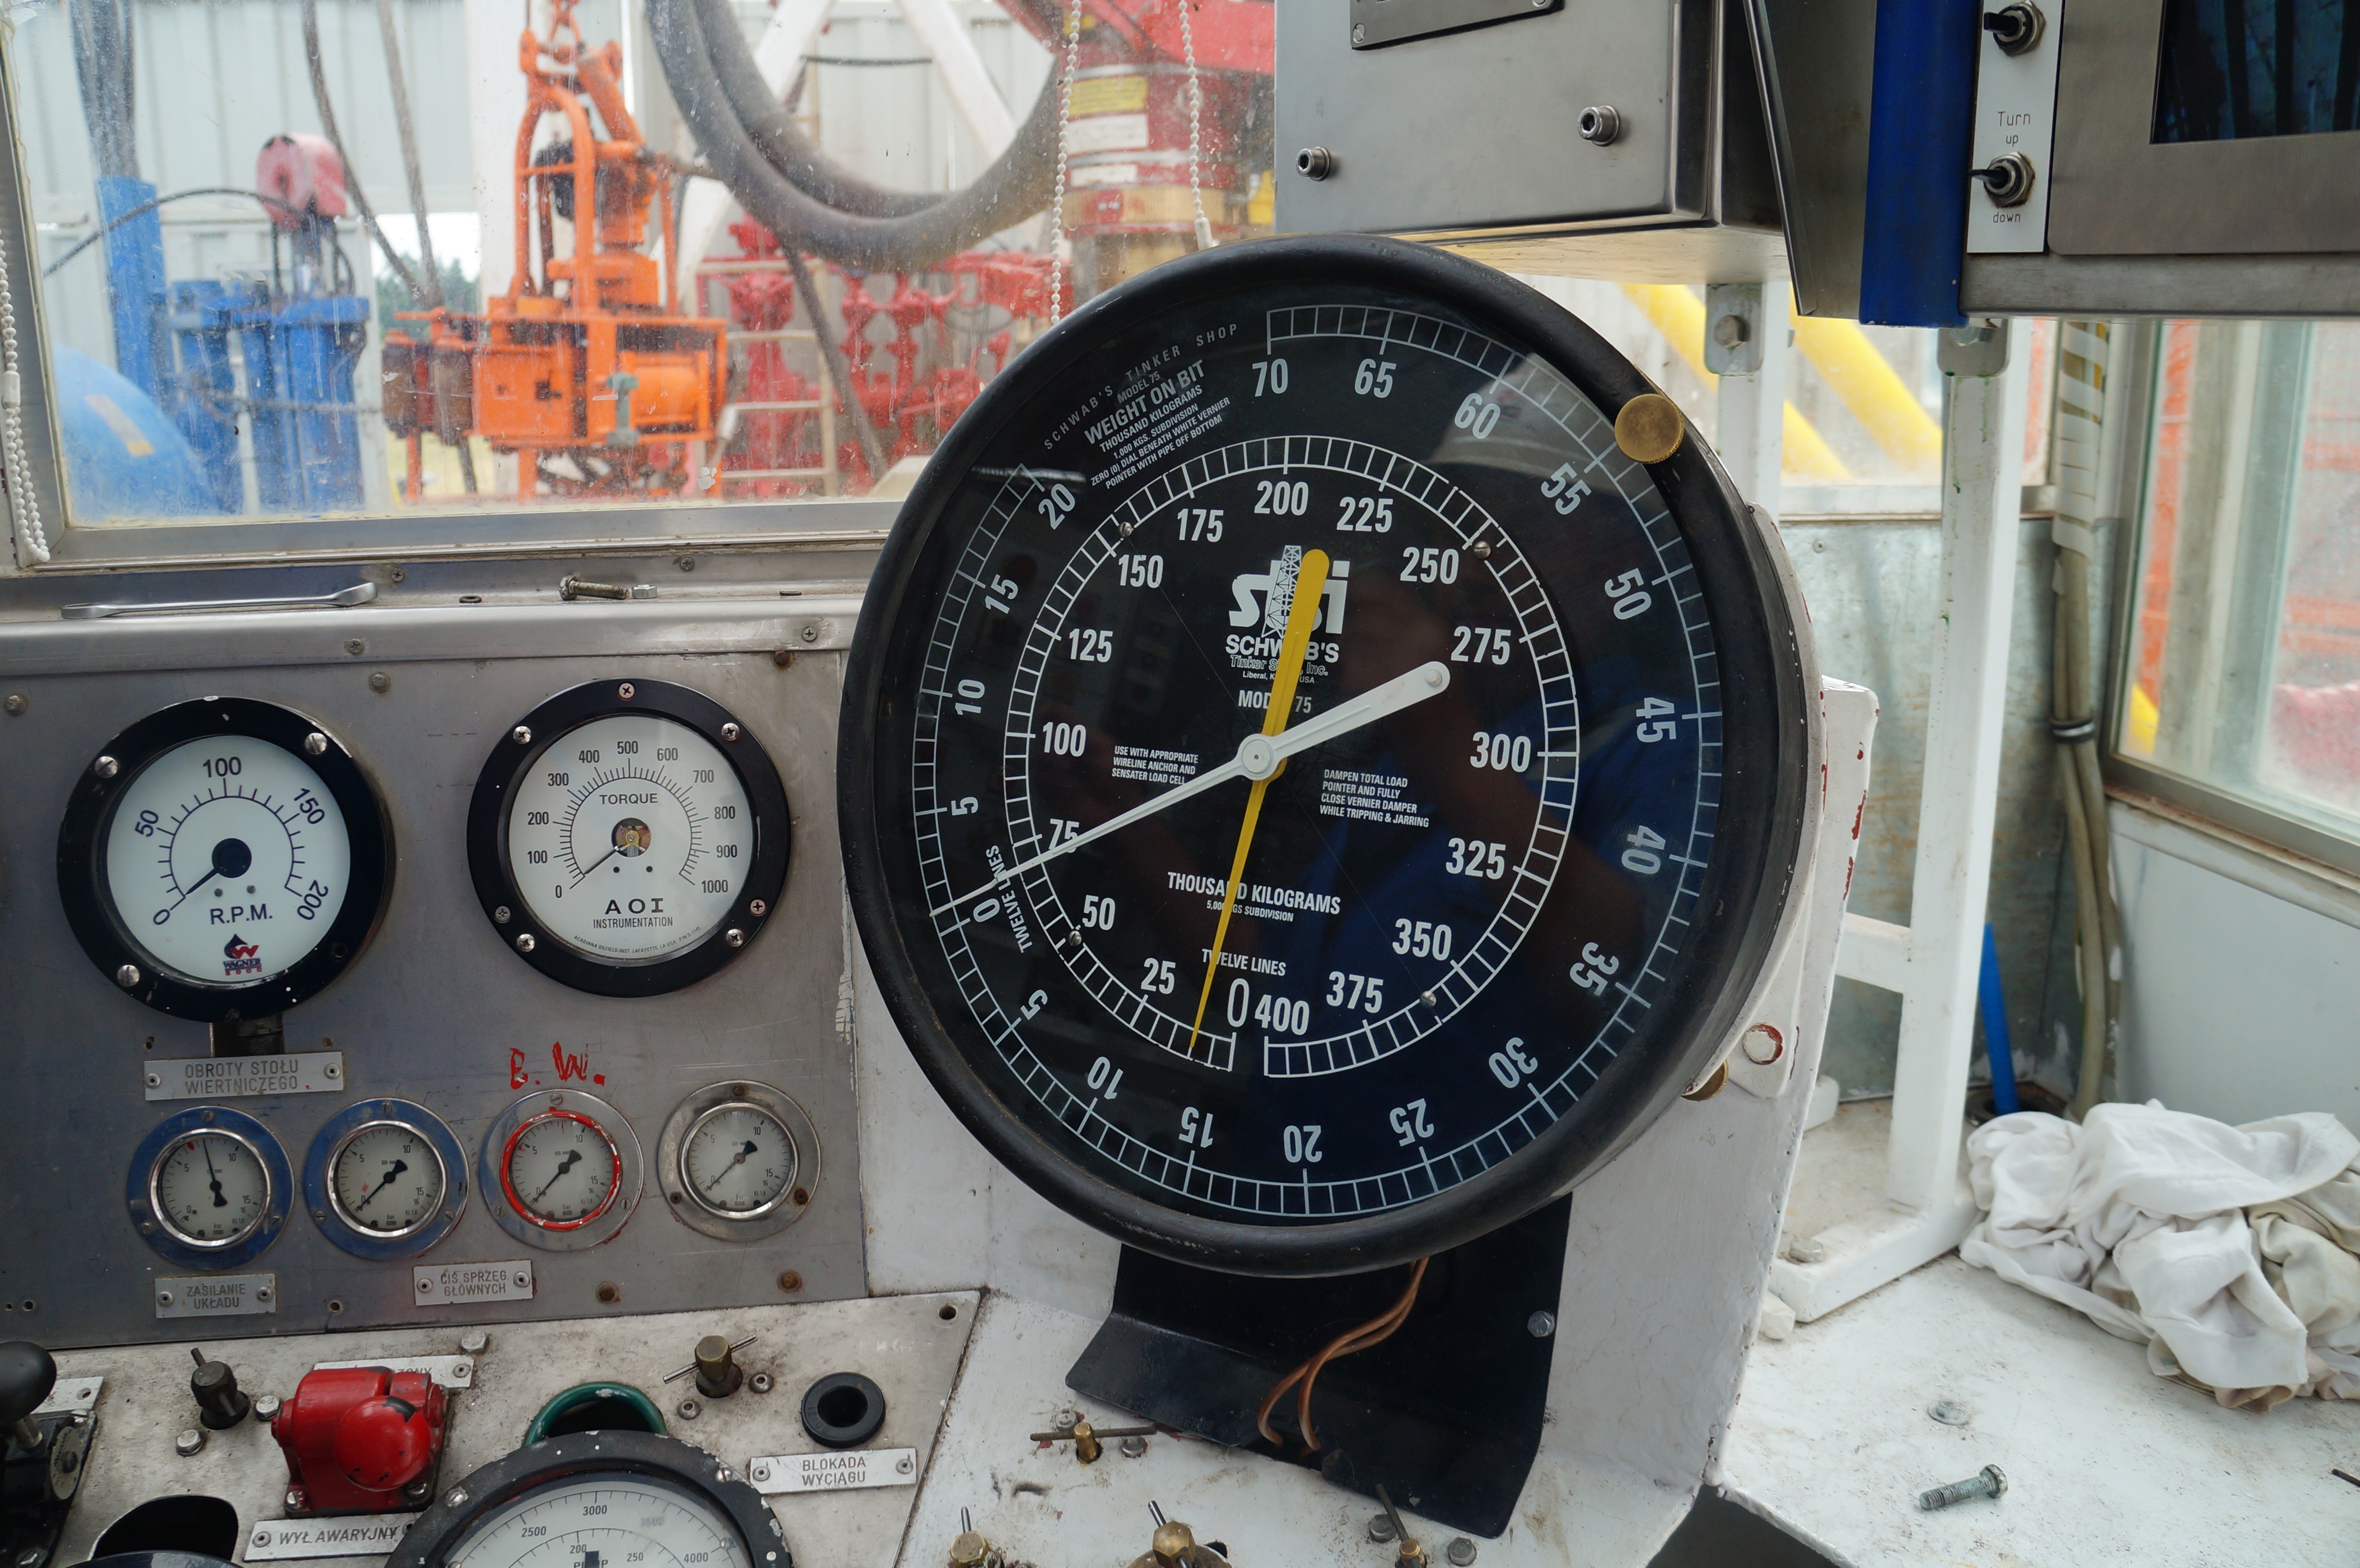
tool, gauge, tachometer, search, oil rig, natural gas, drilling rig, measuring instrument